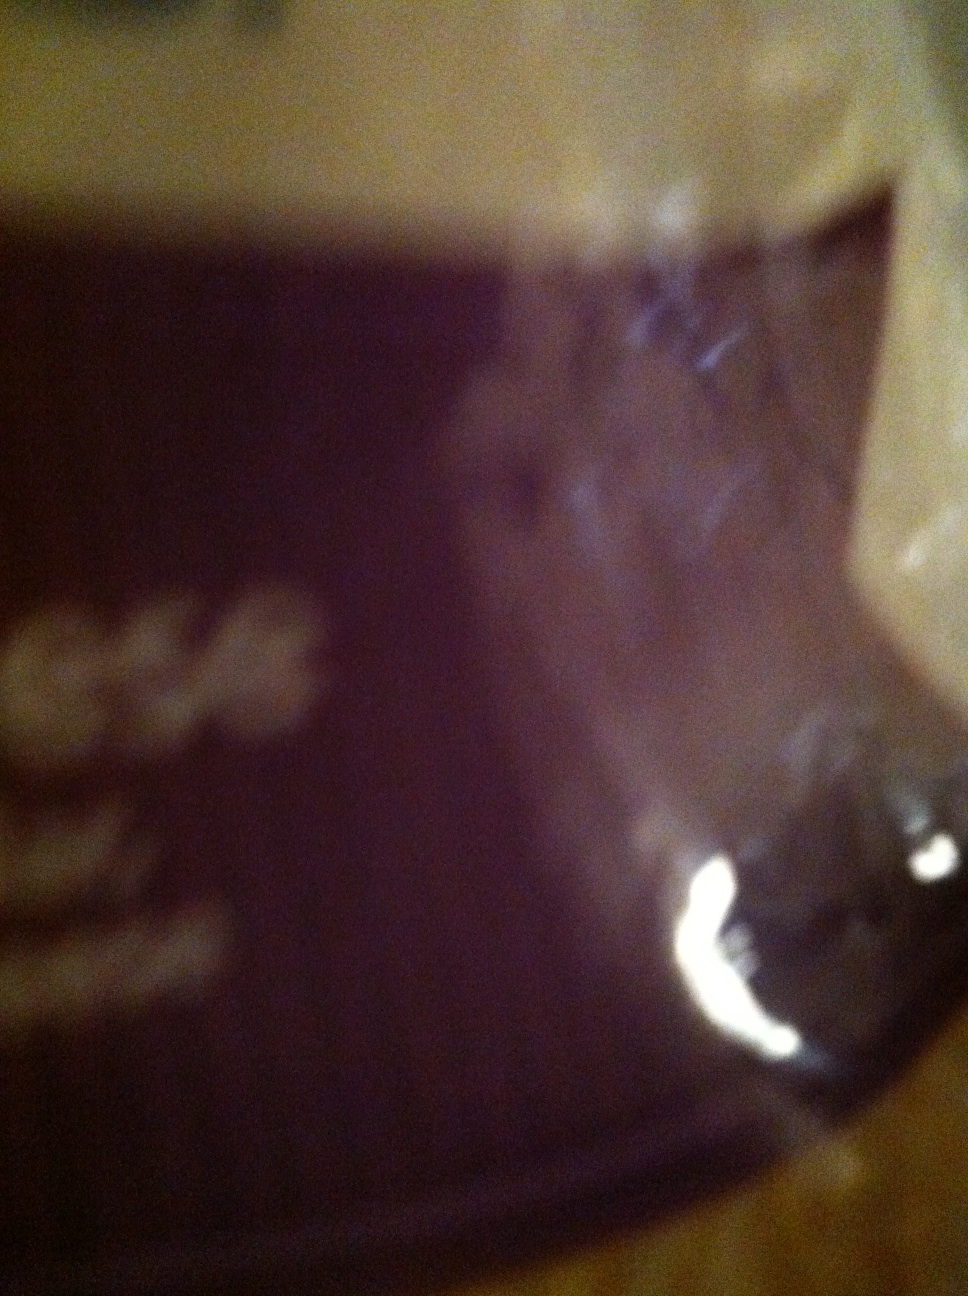Question: What's in this package, please?
Answer: unanswerable